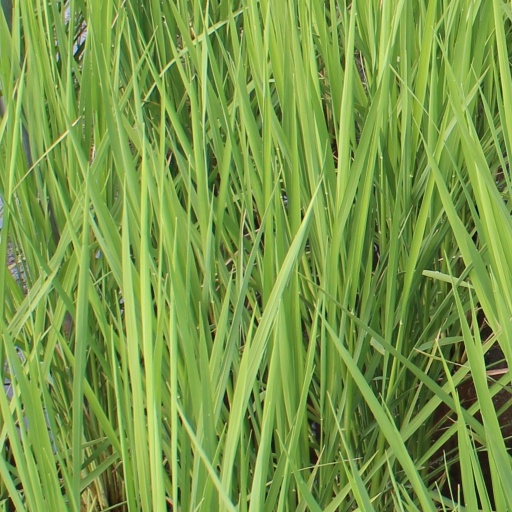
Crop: rice